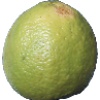
Label: Limes 1